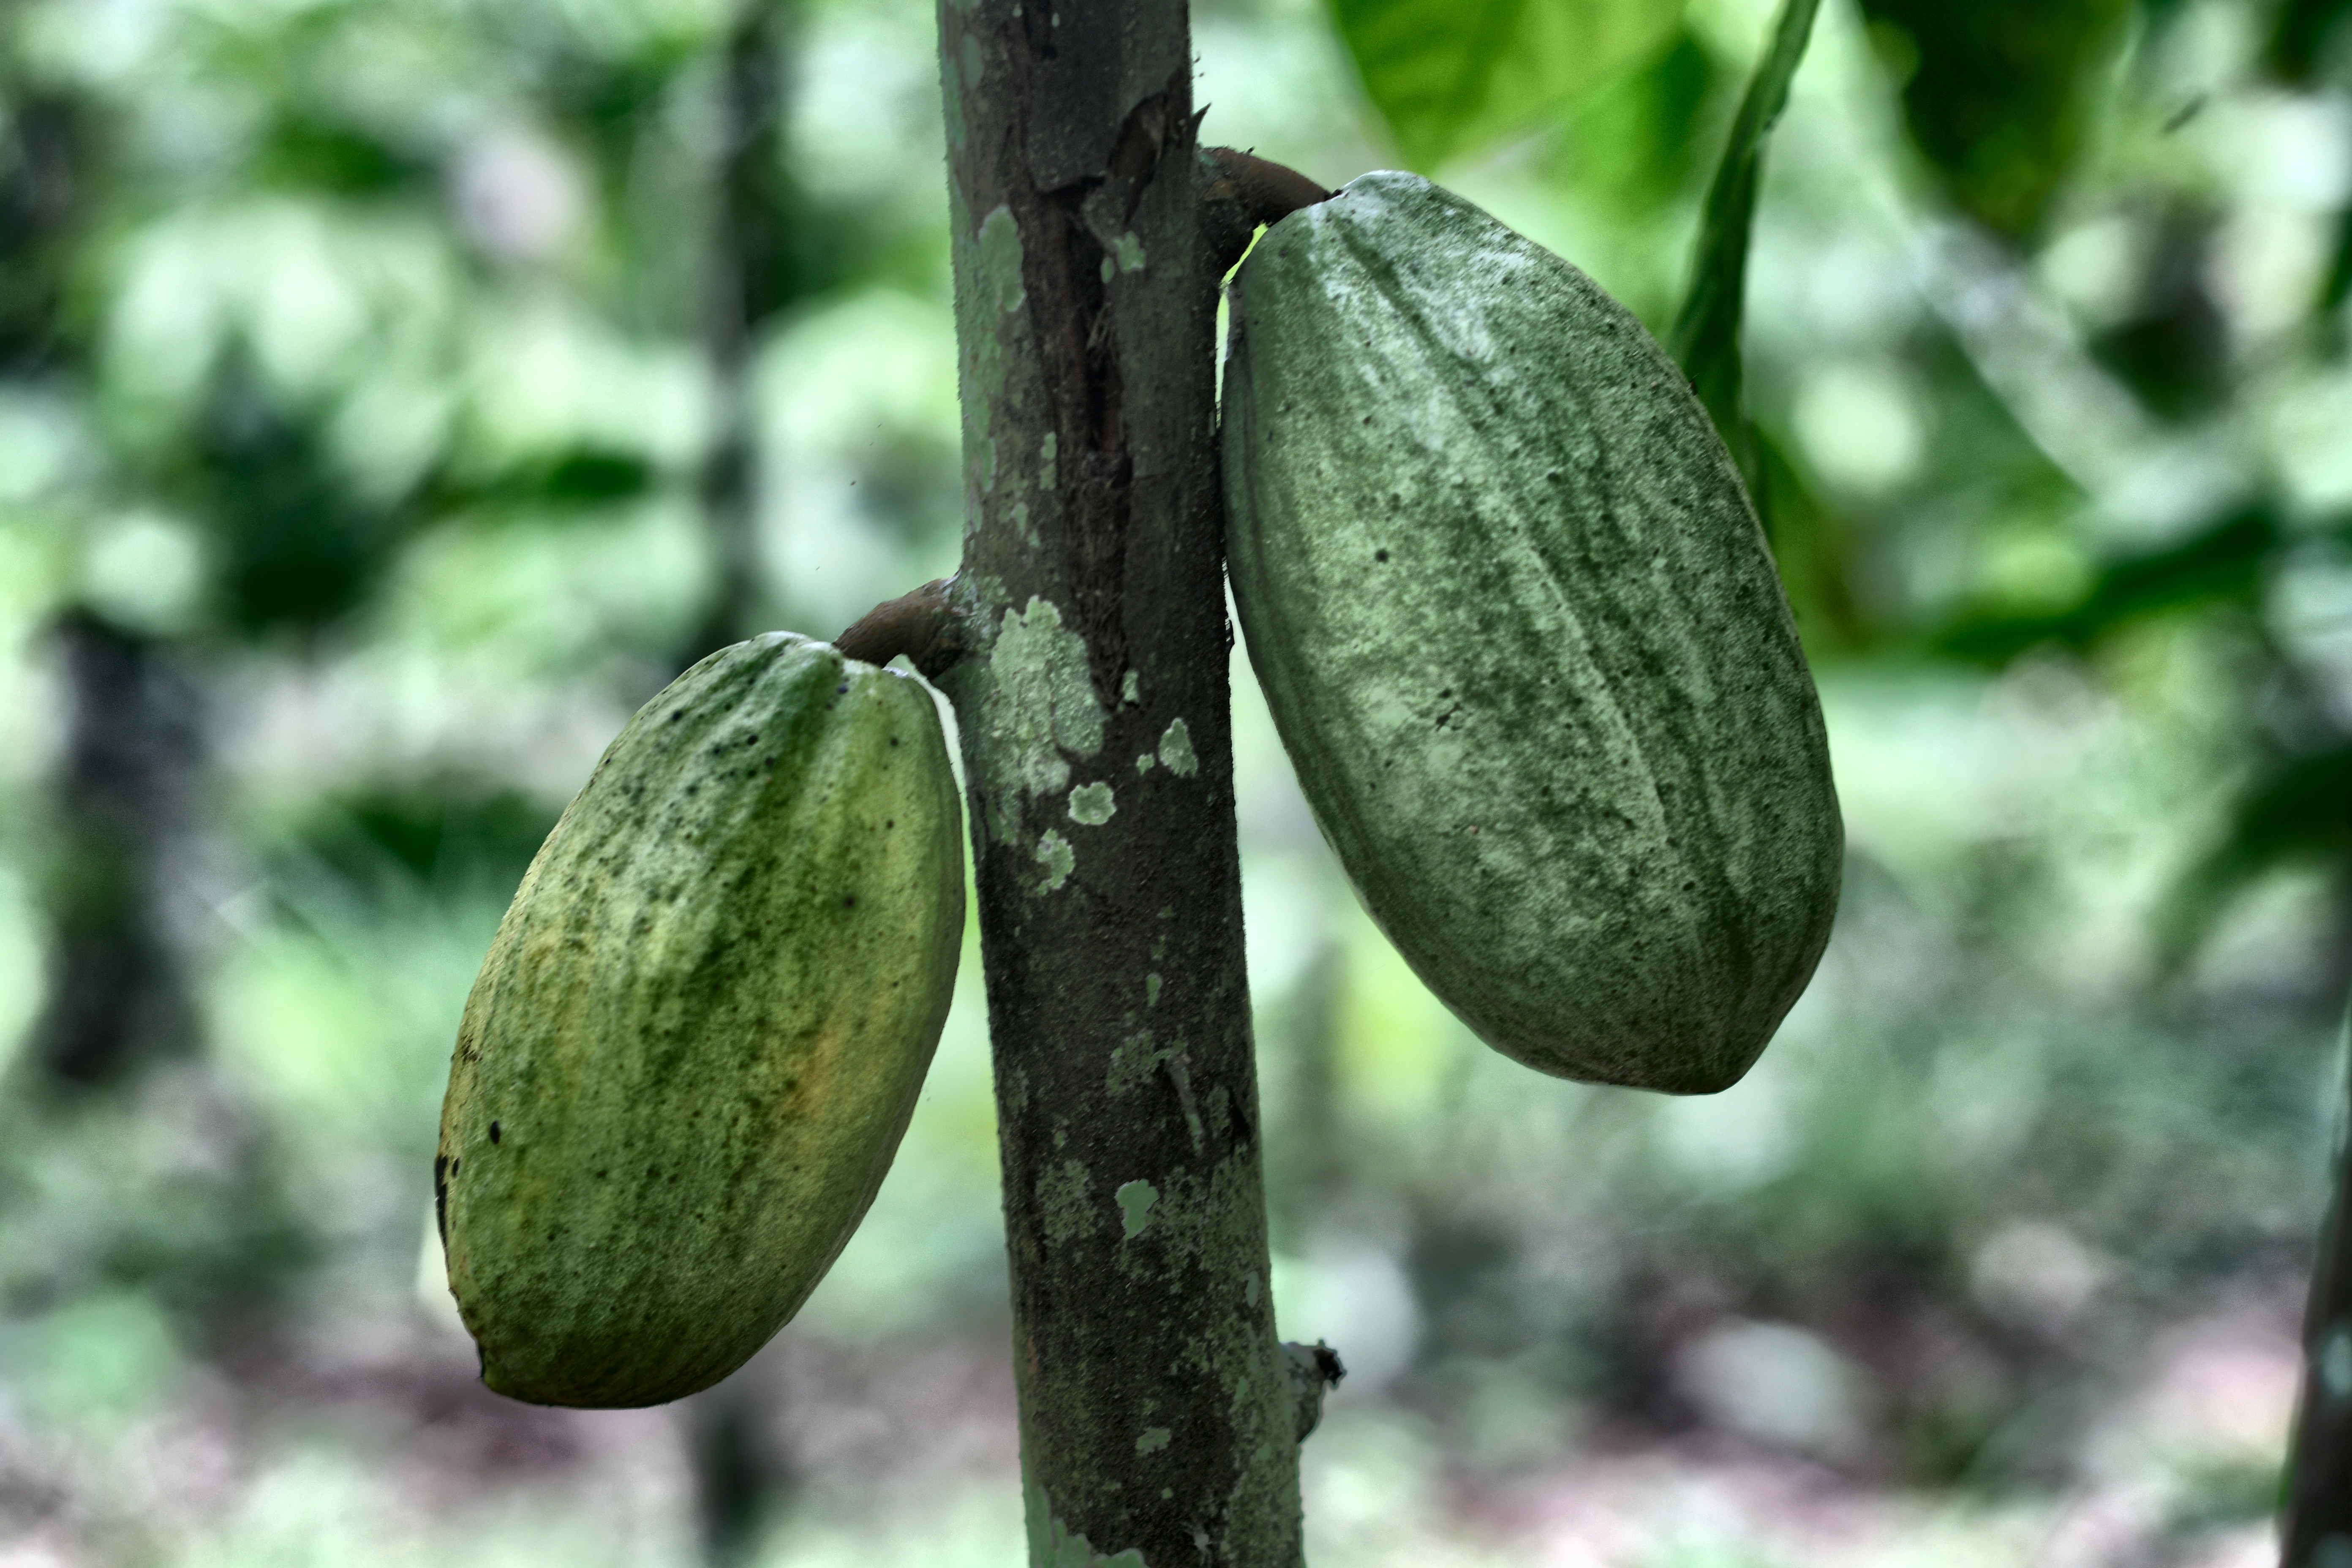
Maturity: unmature
Variety: Guiana